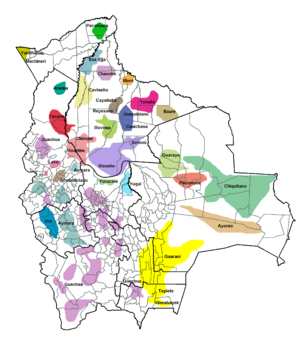
Bolivia / Demografi / Etnicitet / Oprindelige folk
Geografisk fordeling af oprindelige folk i Bolivia.
Bolivia, officielt Den Flernationale Stat Bolivia, er en indlandsstat i det vestlige Sydamerika. Hovedstaden er Sucre, mens La Paz er regeringsby og landets finansielle centrum. Bolivias største by og industrielle centrum er Santa Cruz de la Sierra, der ligger i den lavtliggende østbolivianske region Llanos Orientales.